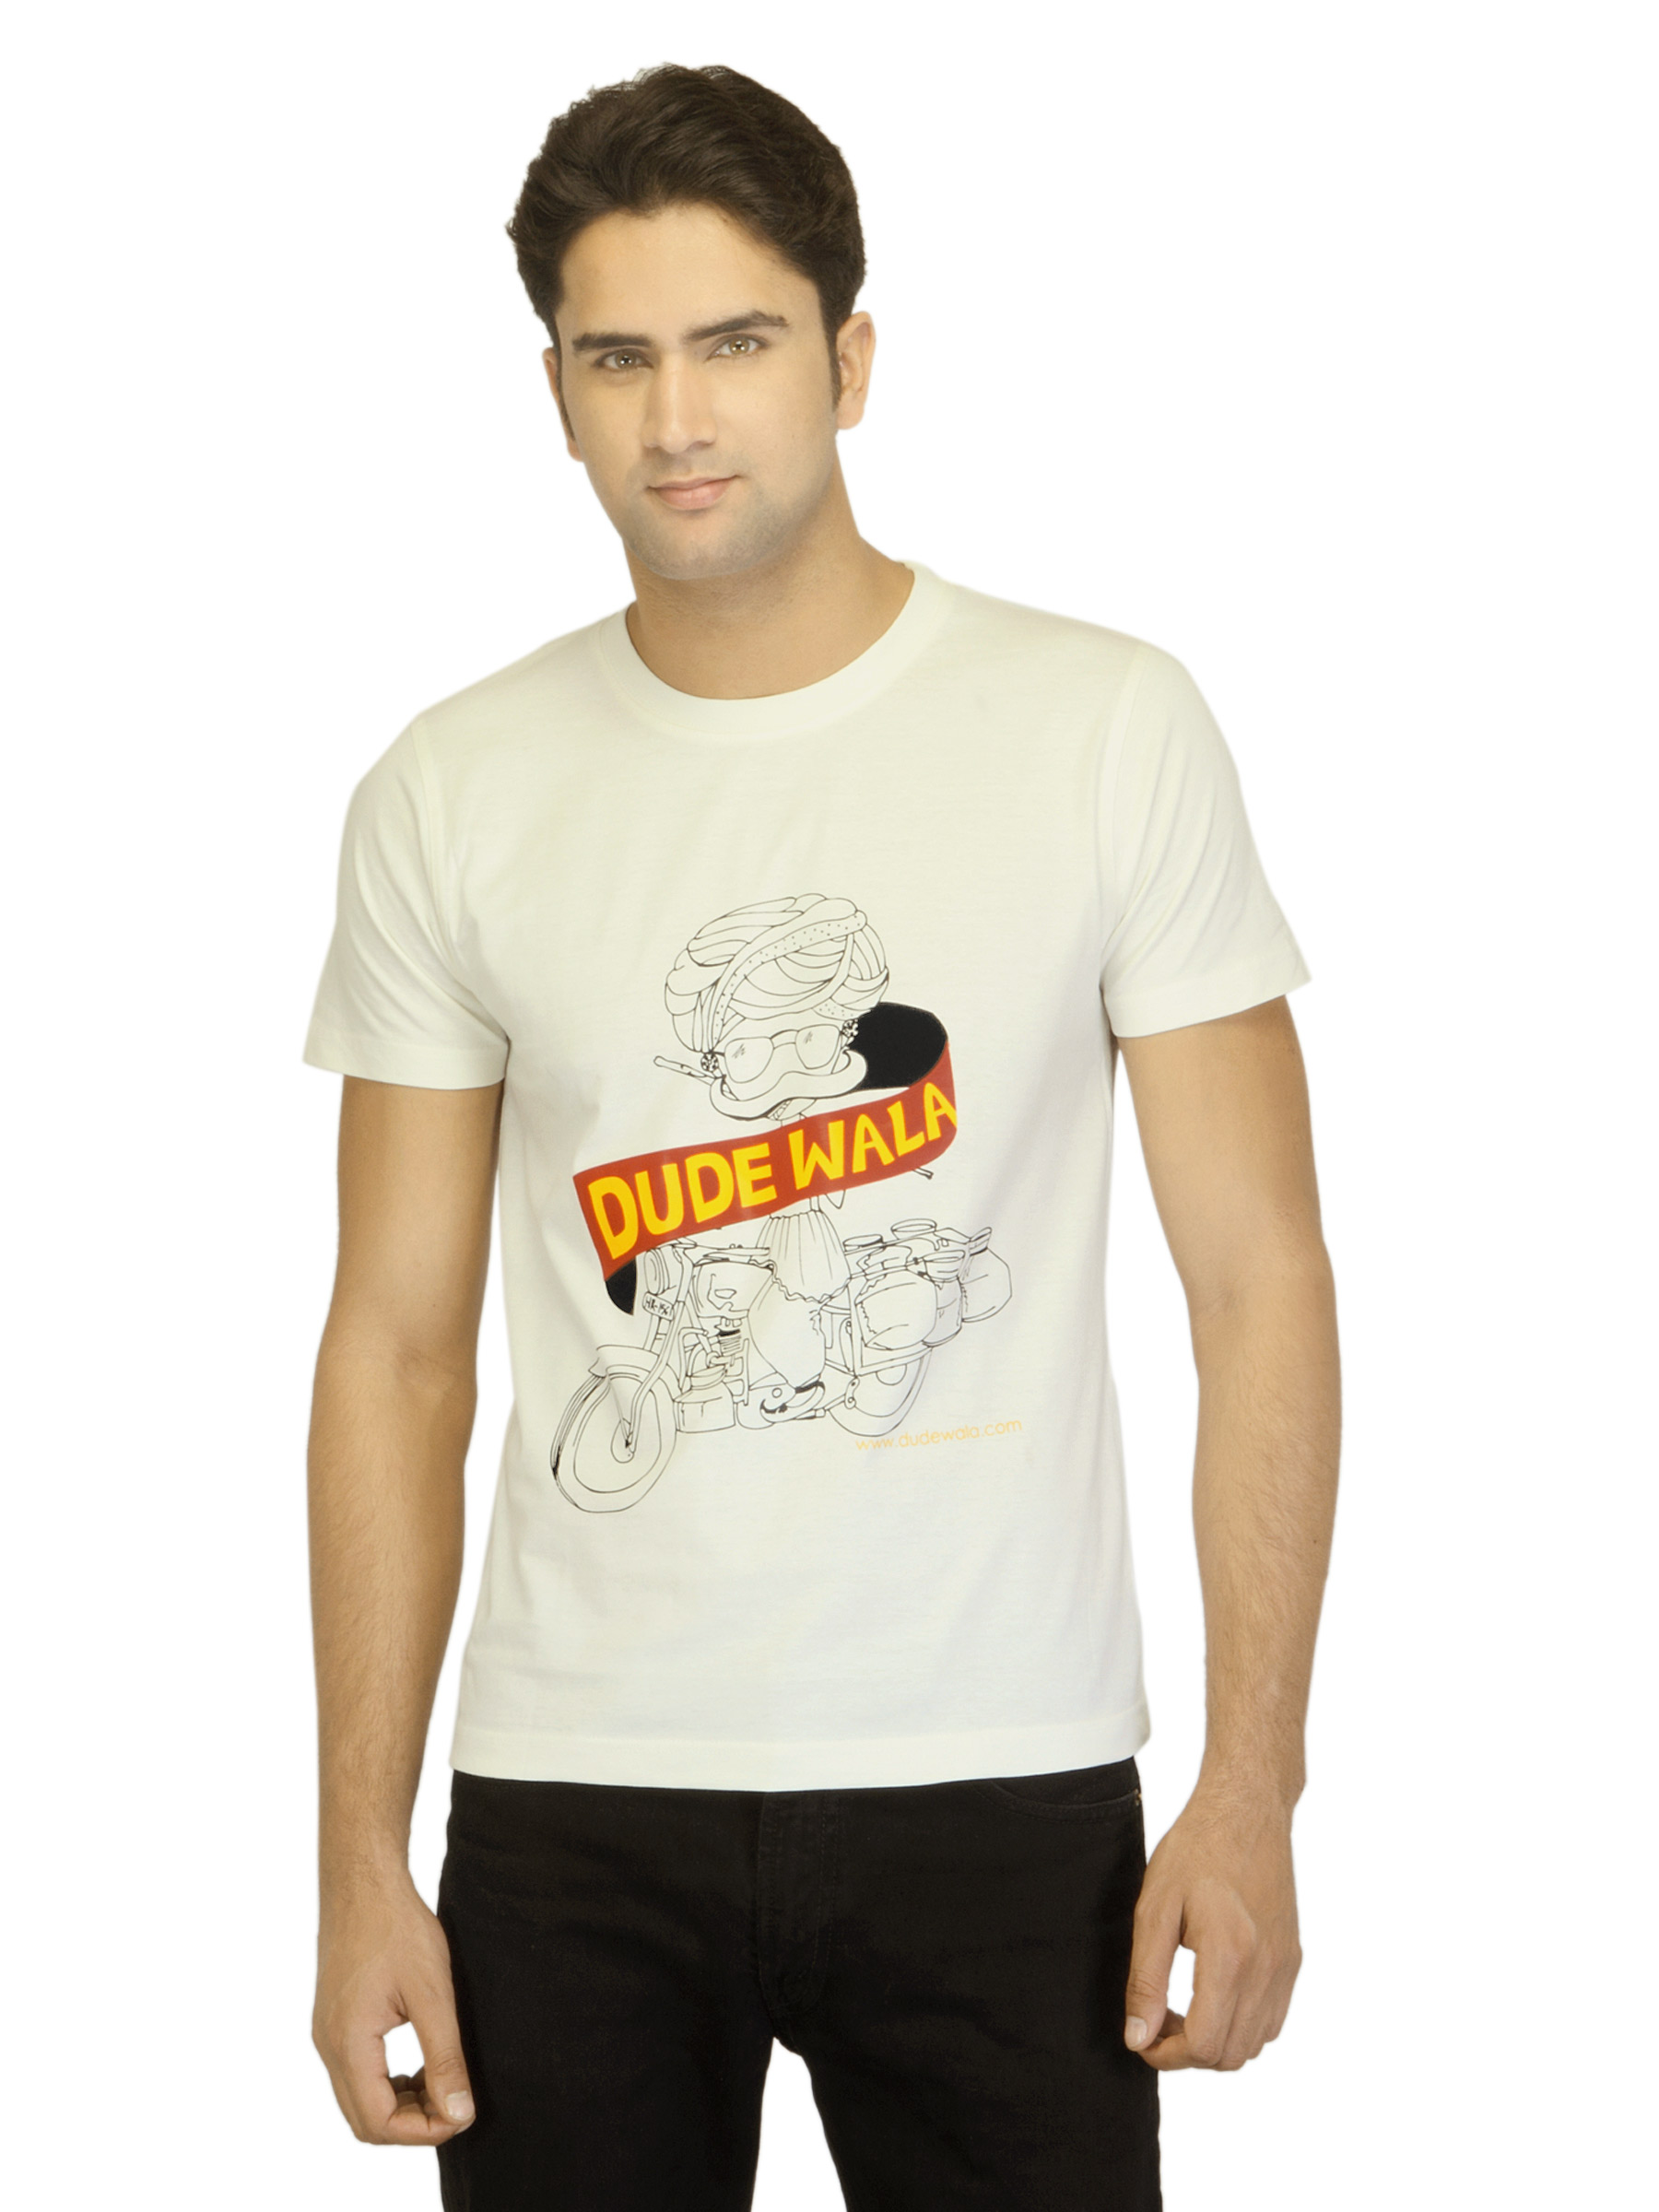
Myntra Men Dudewala Off White T-shirt
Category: Apparel / Topwear / Tshirts
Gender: Men
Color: Off White
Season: Summer 2012
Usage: Casual